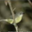
Label: bird